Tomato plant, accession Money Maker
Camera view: tilt-top (135 deg); turntable rotation: 0 degrees
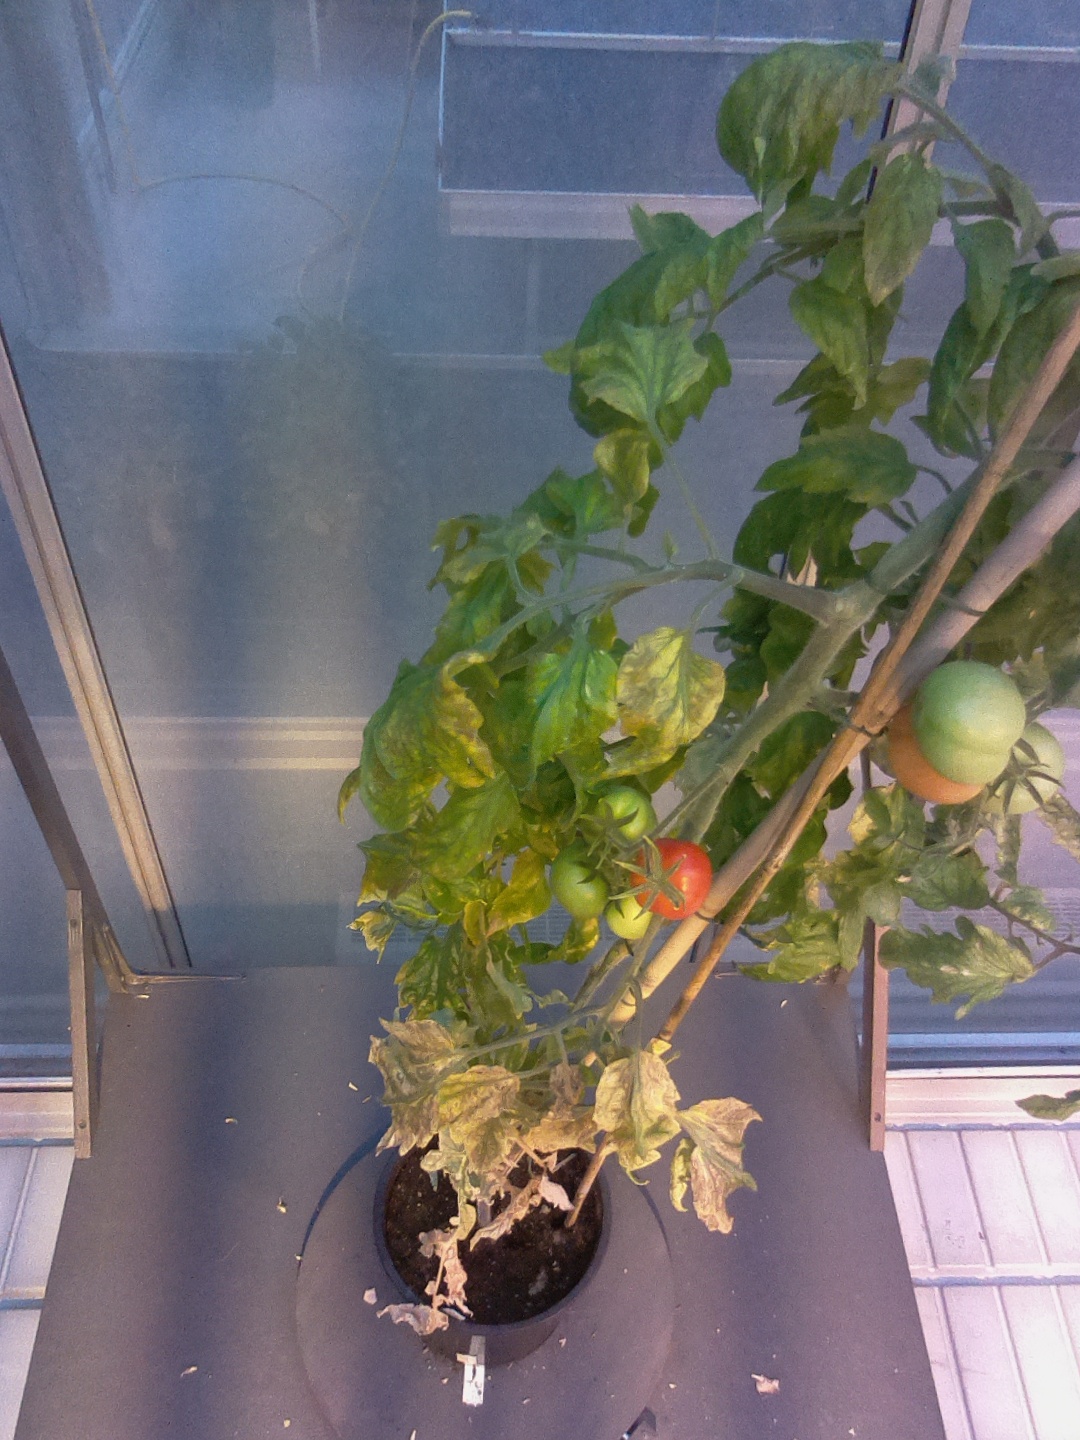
BBCH growth stage 81: 10%-20% of fruits show typical fully ripe color